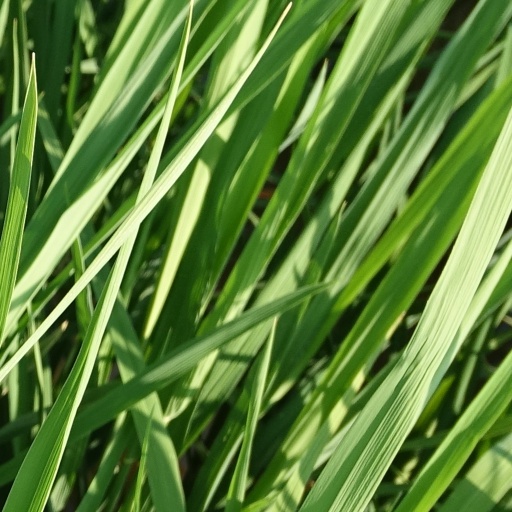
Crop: rice